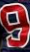
Number: 9